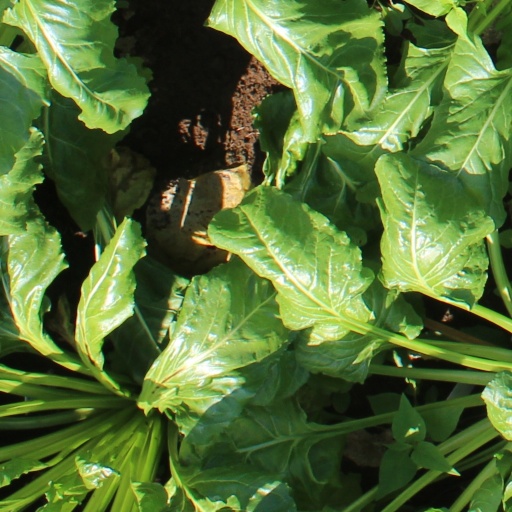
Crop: sugar beet